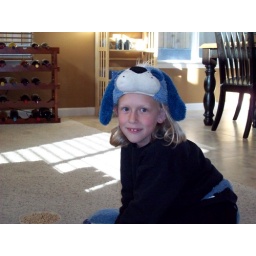
Charity was the blue dog in Go Dog, Go by Dr. Seuss